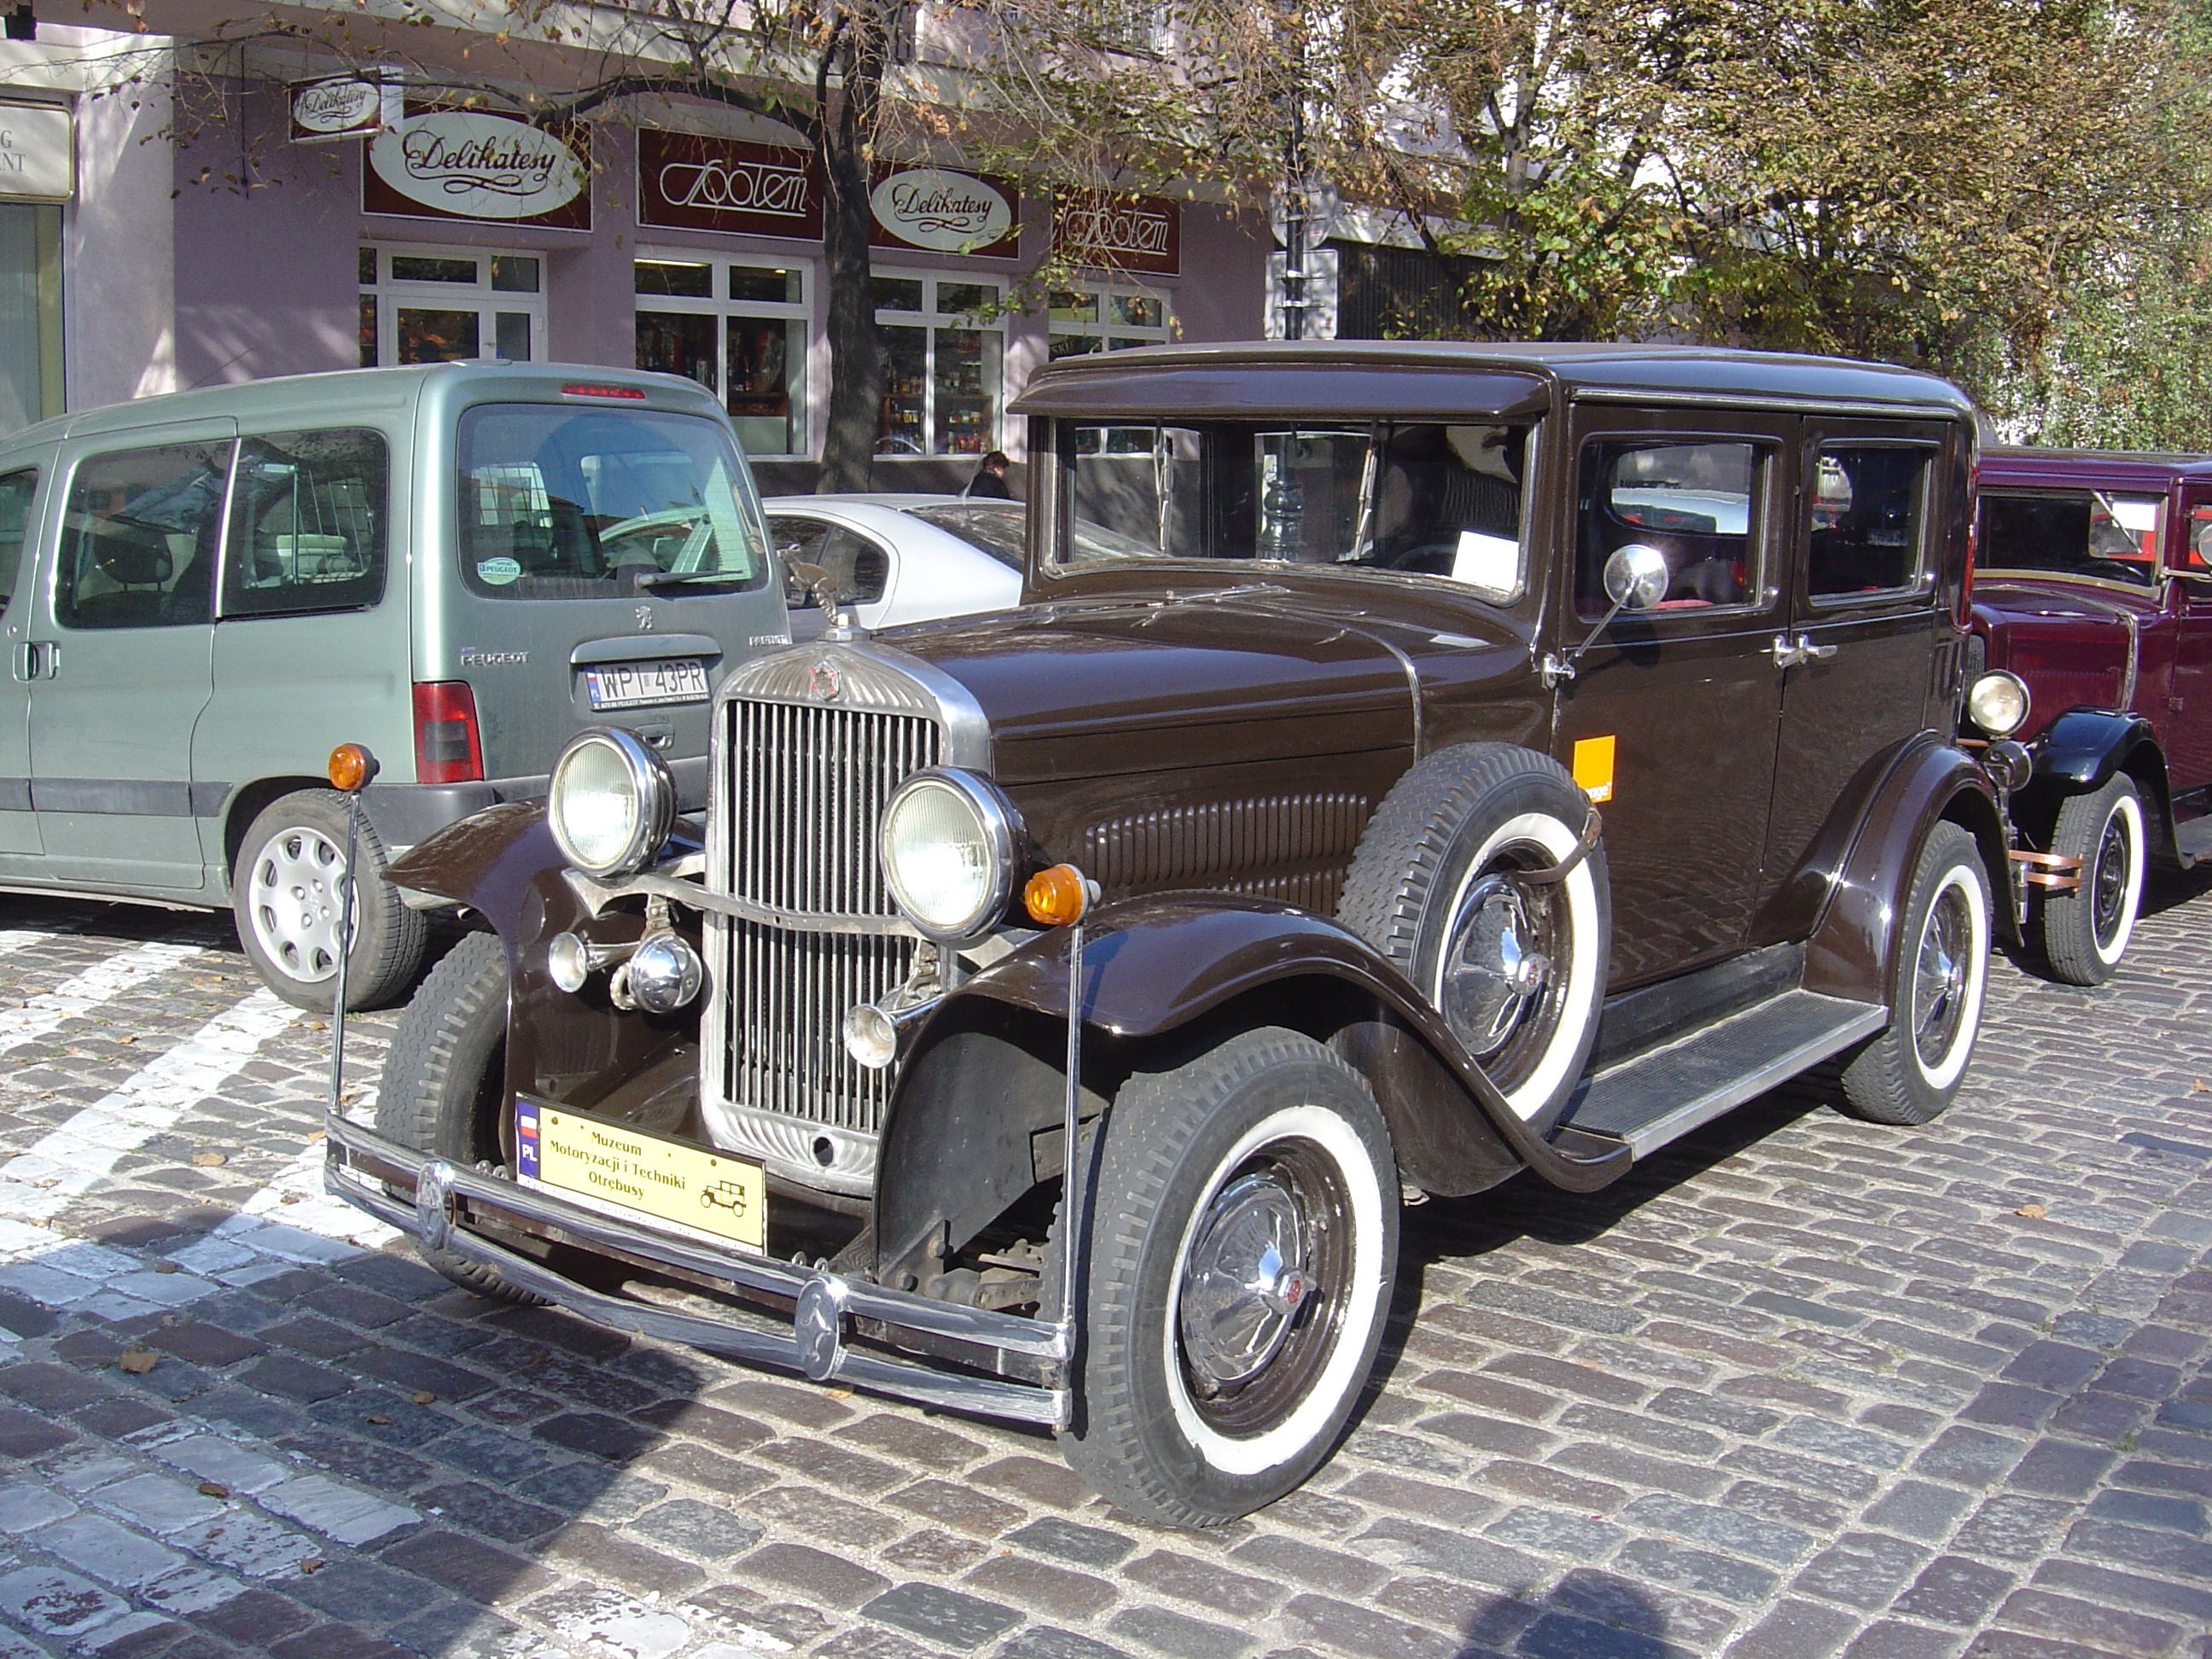
car, automobile, old, vehicle, classic car, motor vehicle, vintage car, poland, warsaw, antique car, land vehicle, automobile make, luxury vehicle